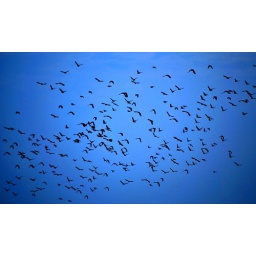
An evening sky with birds in flight.....near home....